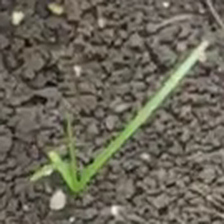
Weed species: Digitaria_SP_(Digitaria Sanguinalis )